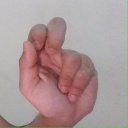
अक्षर: ढ